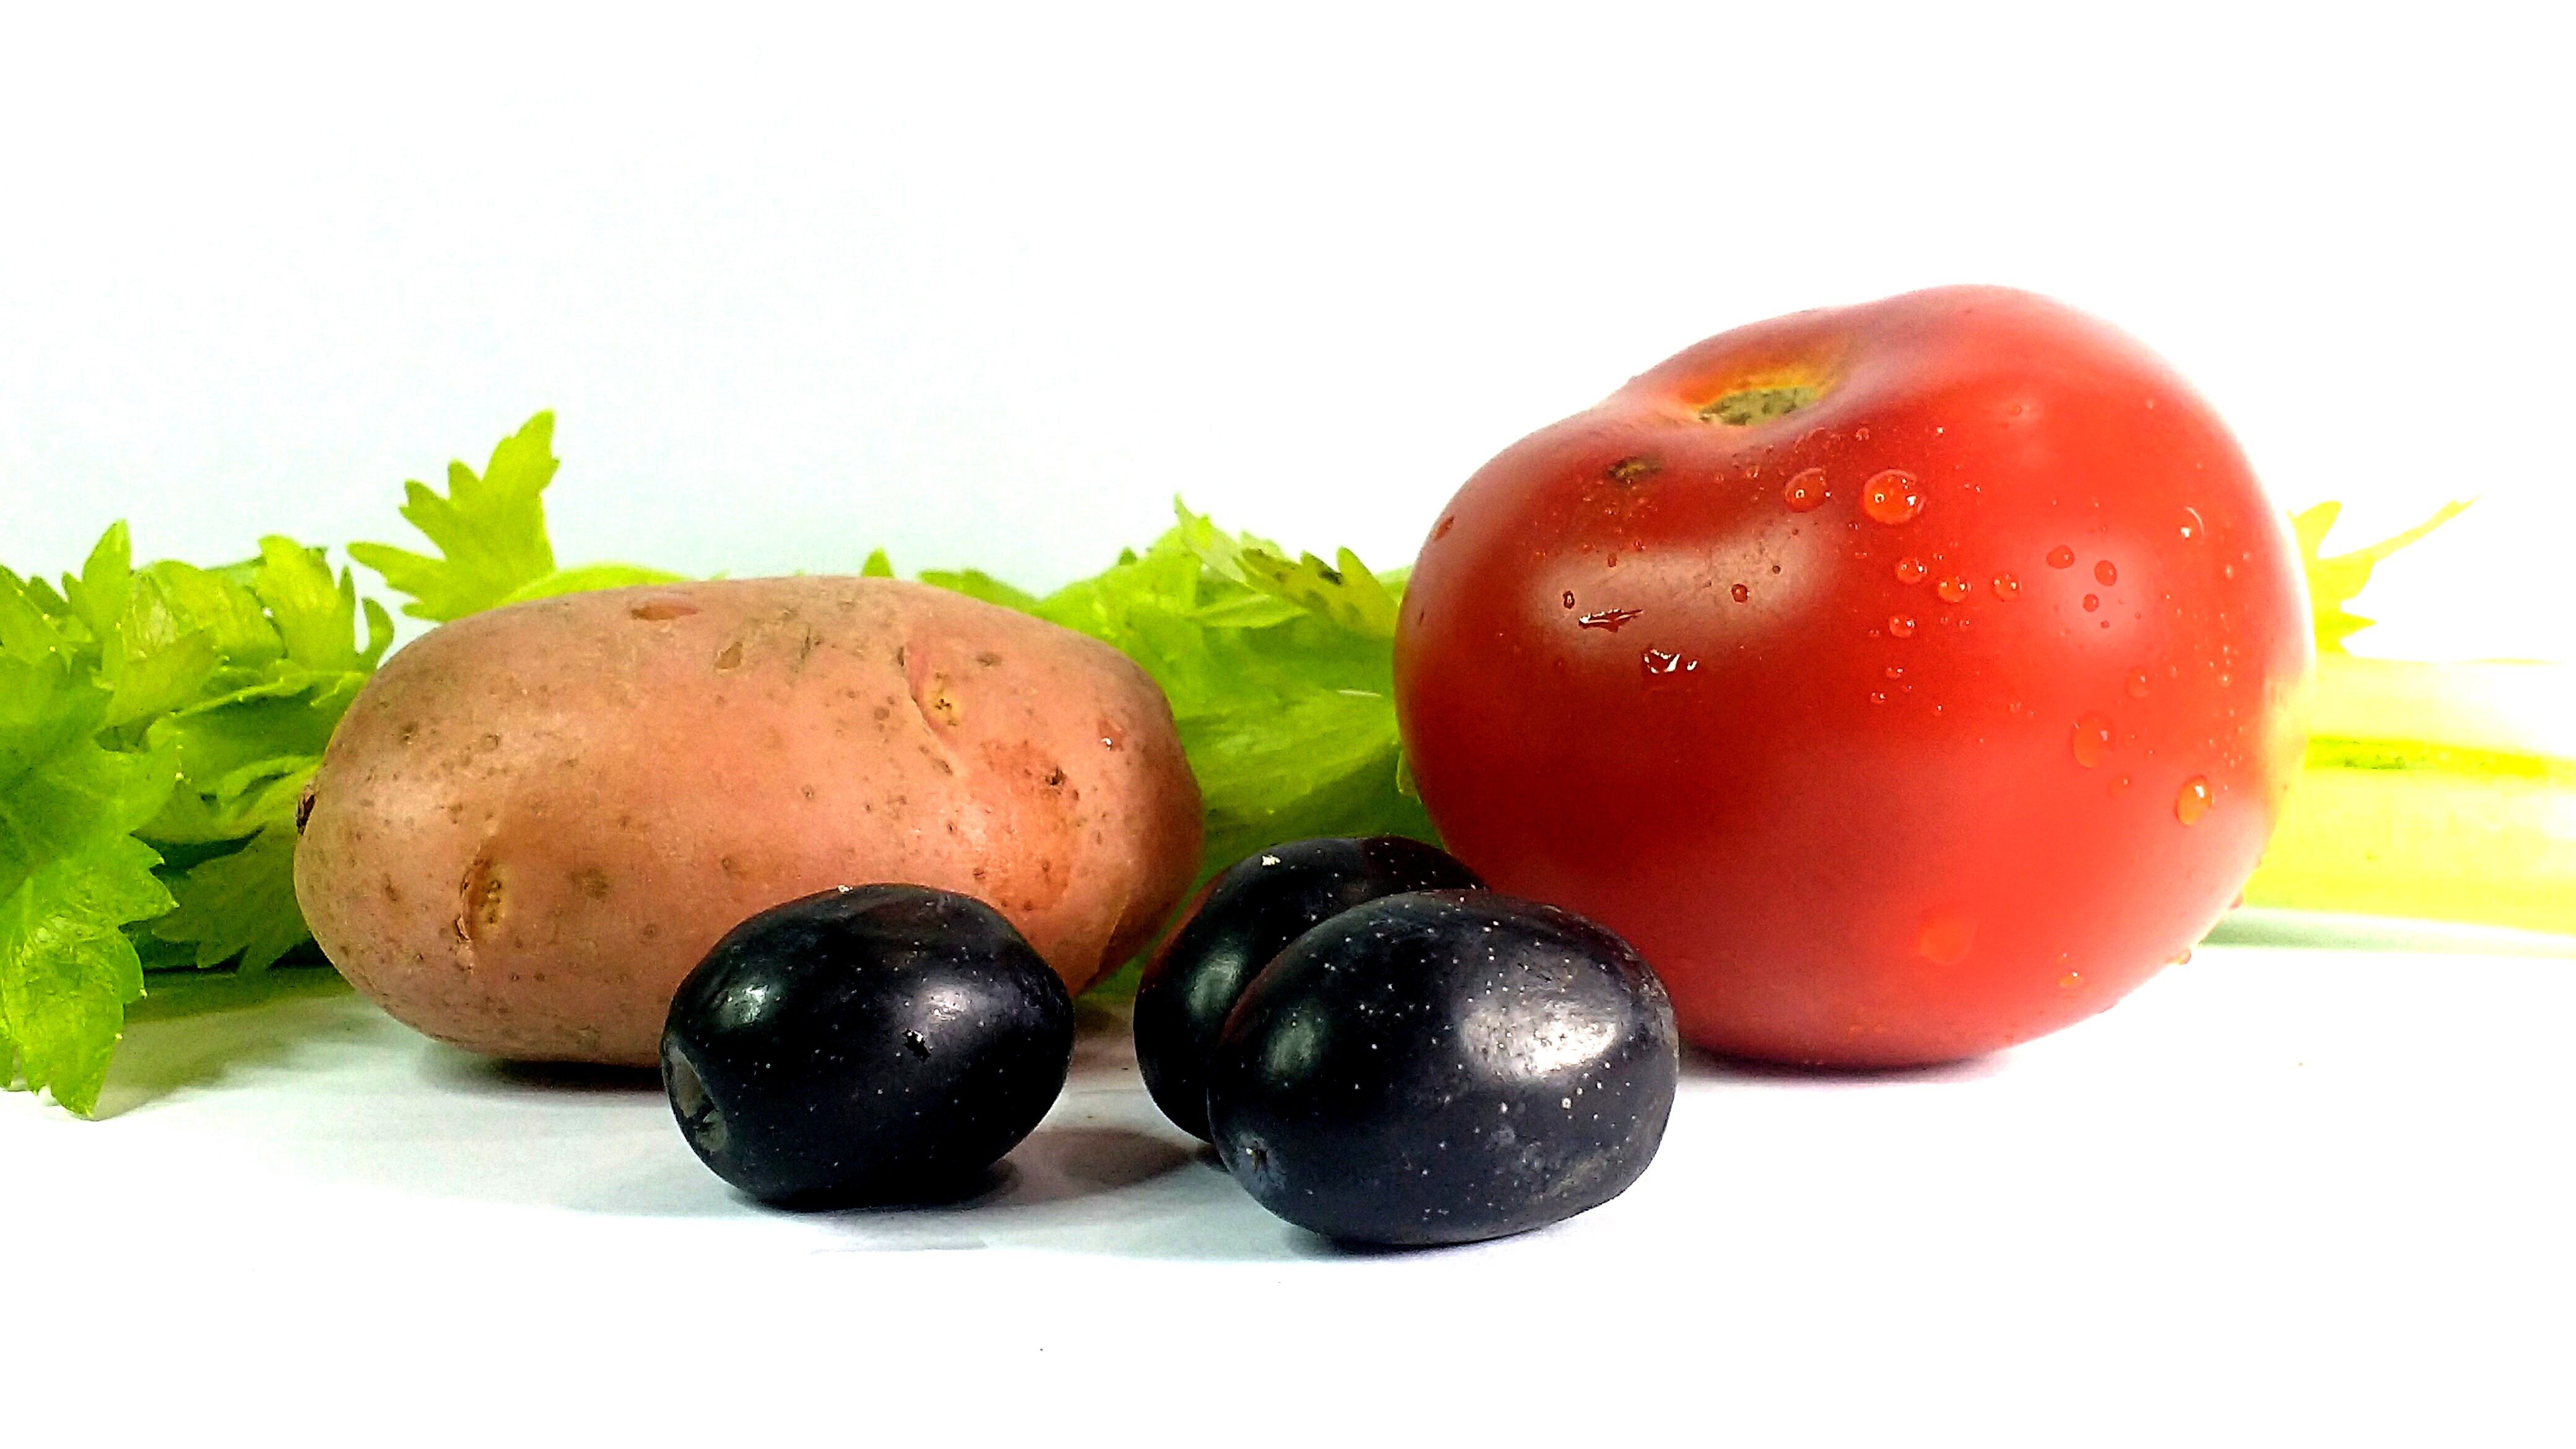
plant, fruit, food, produce, vegetable, flowering plant, land plant, potato and tomato genus